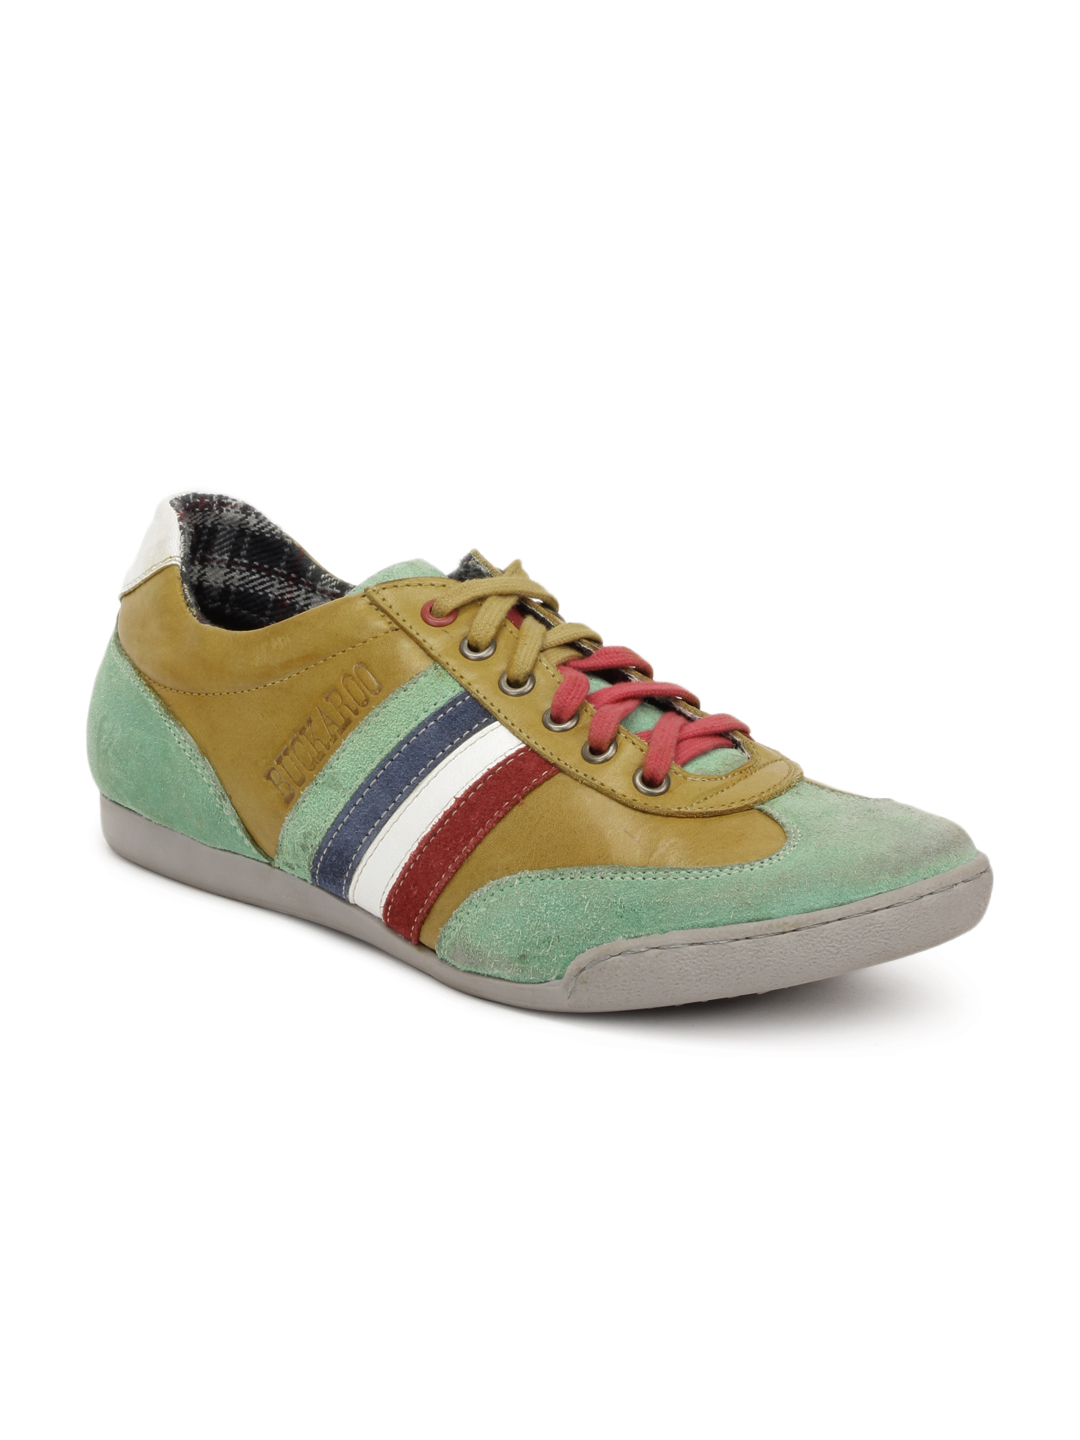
Buckaroo Men Multi Coloured Blanco Shoes
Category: Footwear / Shoes / Casual Shoes
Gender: Men
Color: Multi
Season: Summer 2012
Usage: Casual